Gaël Givet

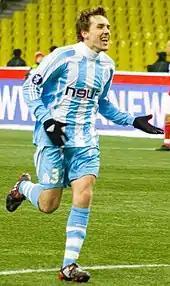
Givet playing for Marseille in 2008

After a successful career at Monaco, Givet moved to Marseille. During the 2007–08 season he featured 29 times in the French league and made nine appearances in the Champions League. At the beginning of the next season, however, he found his opportunities very limited in the first team.